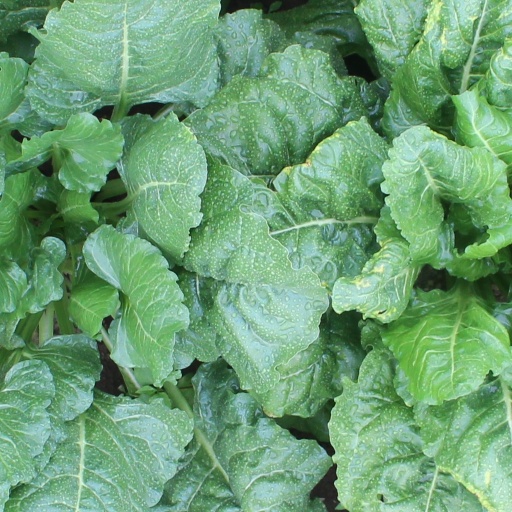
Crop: sugar beet